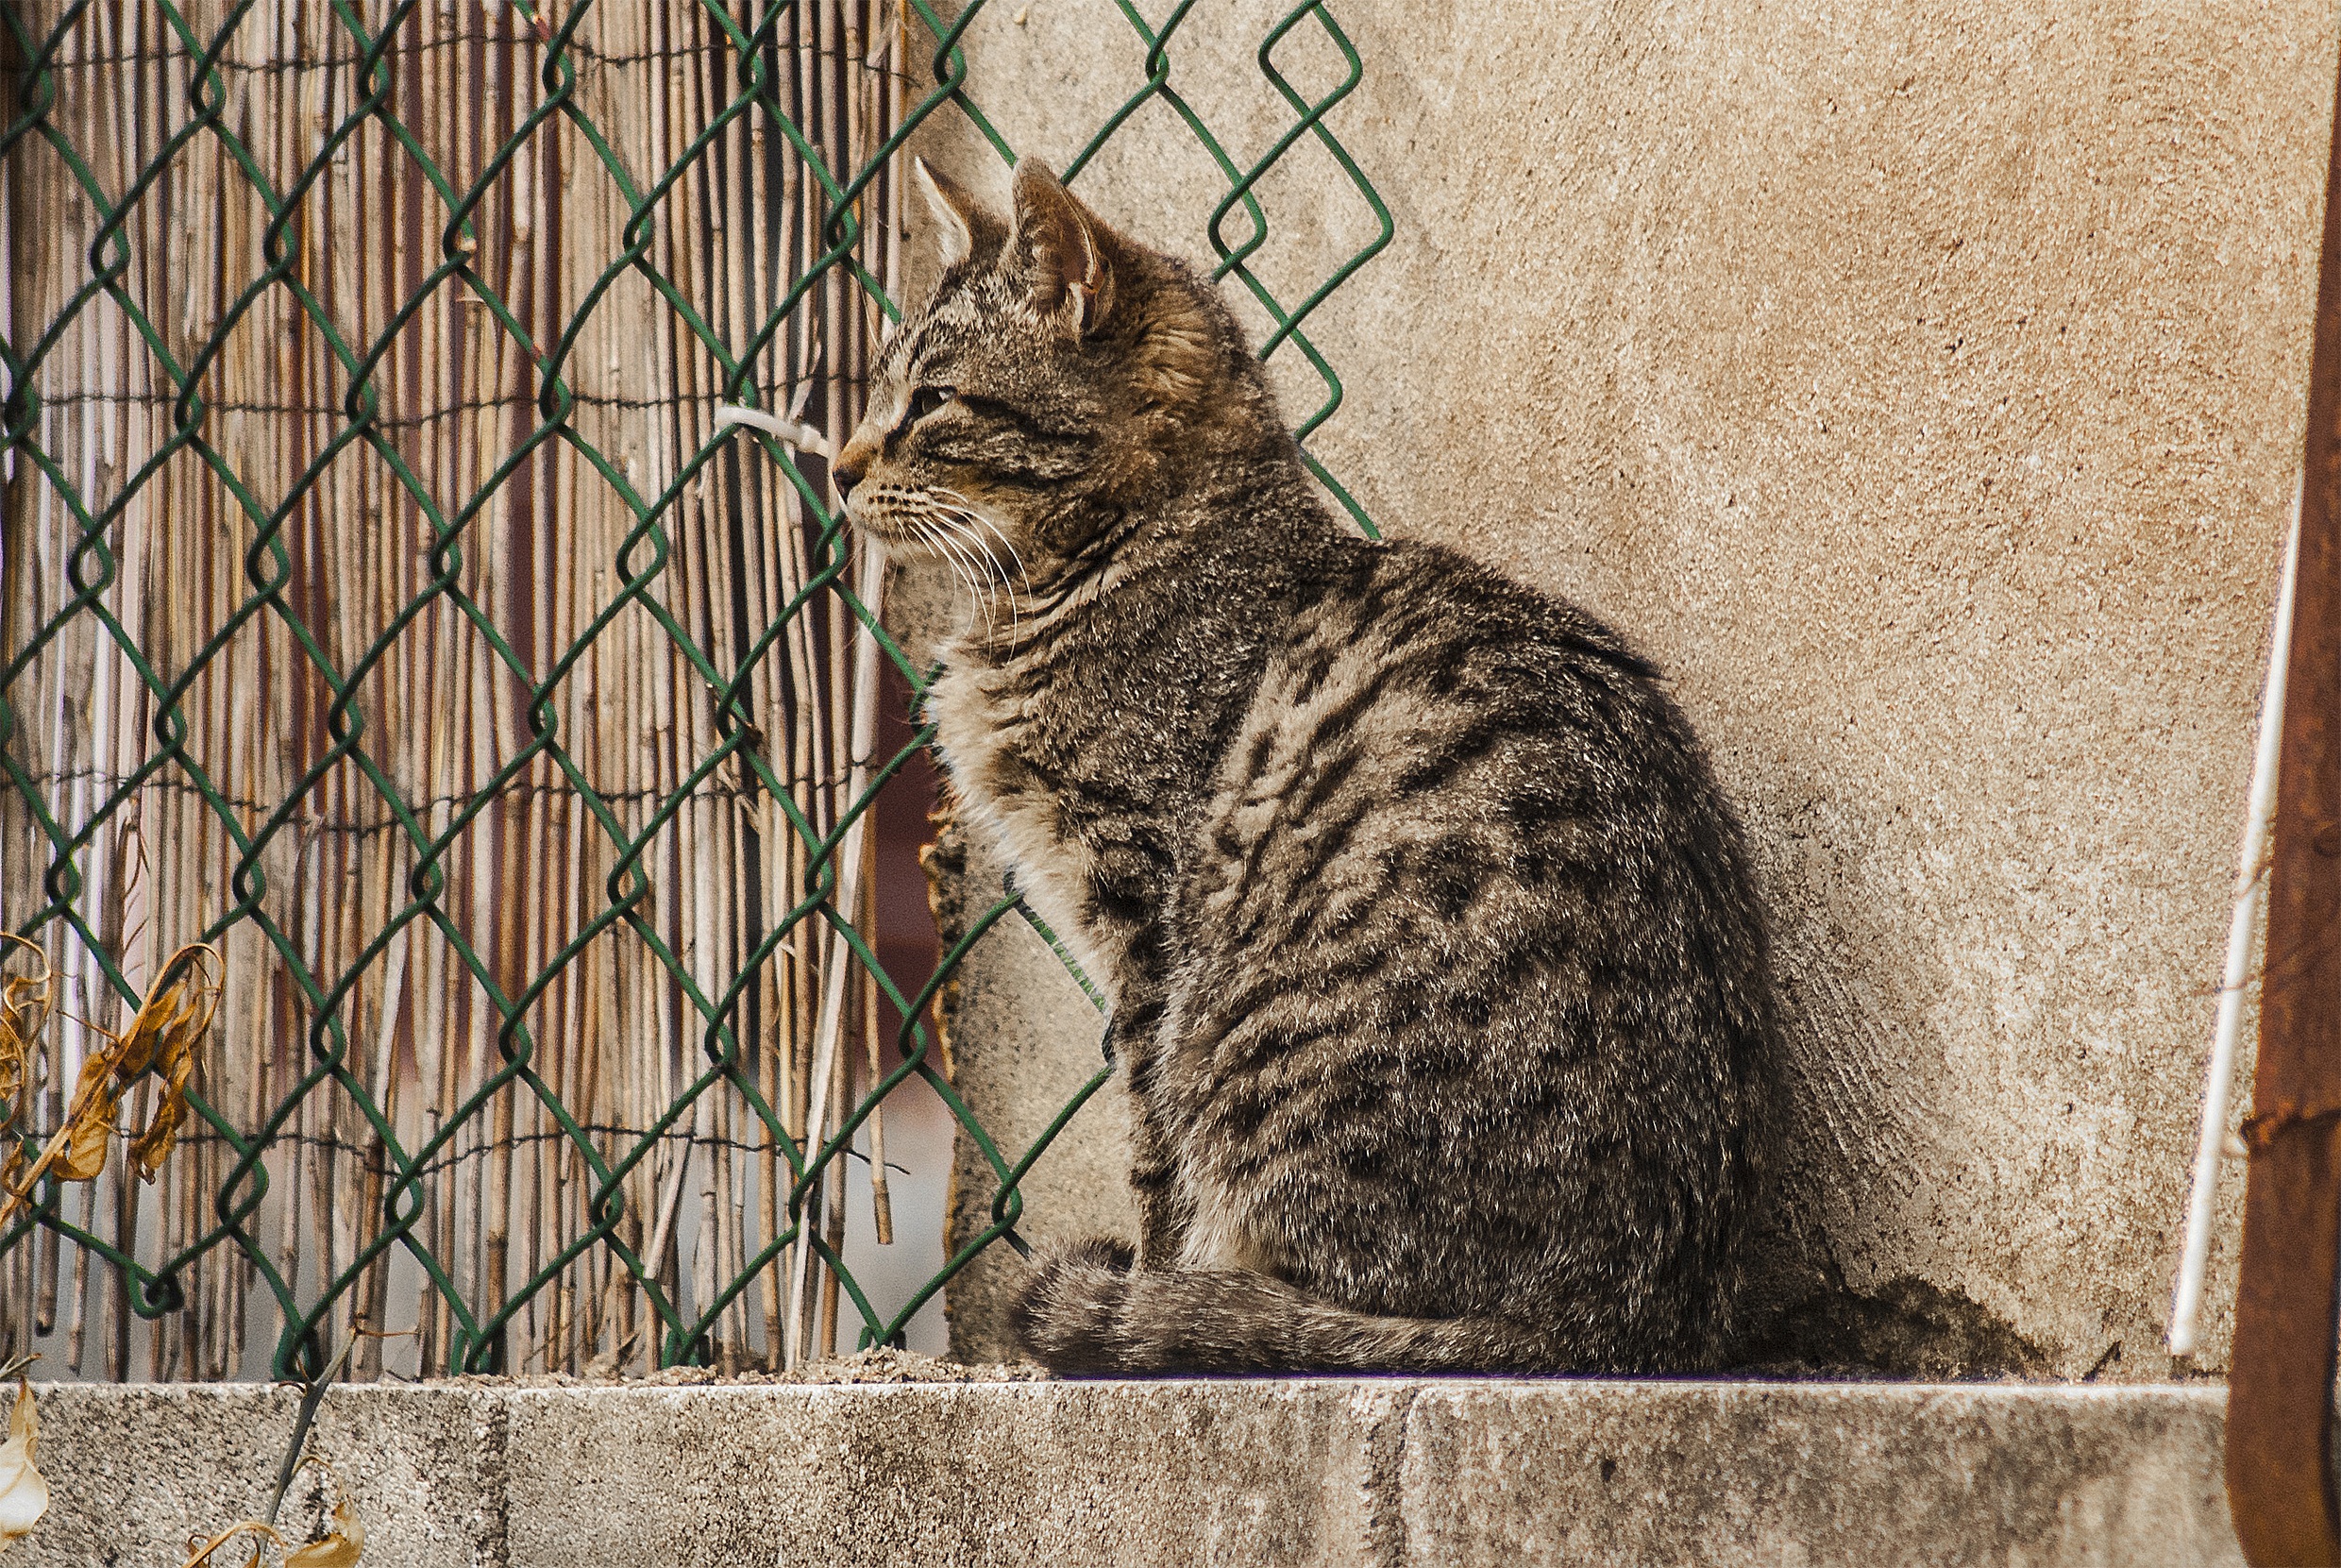
pet, cat, feline, mammal, fauna, whiskers, savannah, vertebrate, bobcat, tabby cat, bengal, attentive, wild cat, small to medium sized cats, cat like mammal, pixie bob